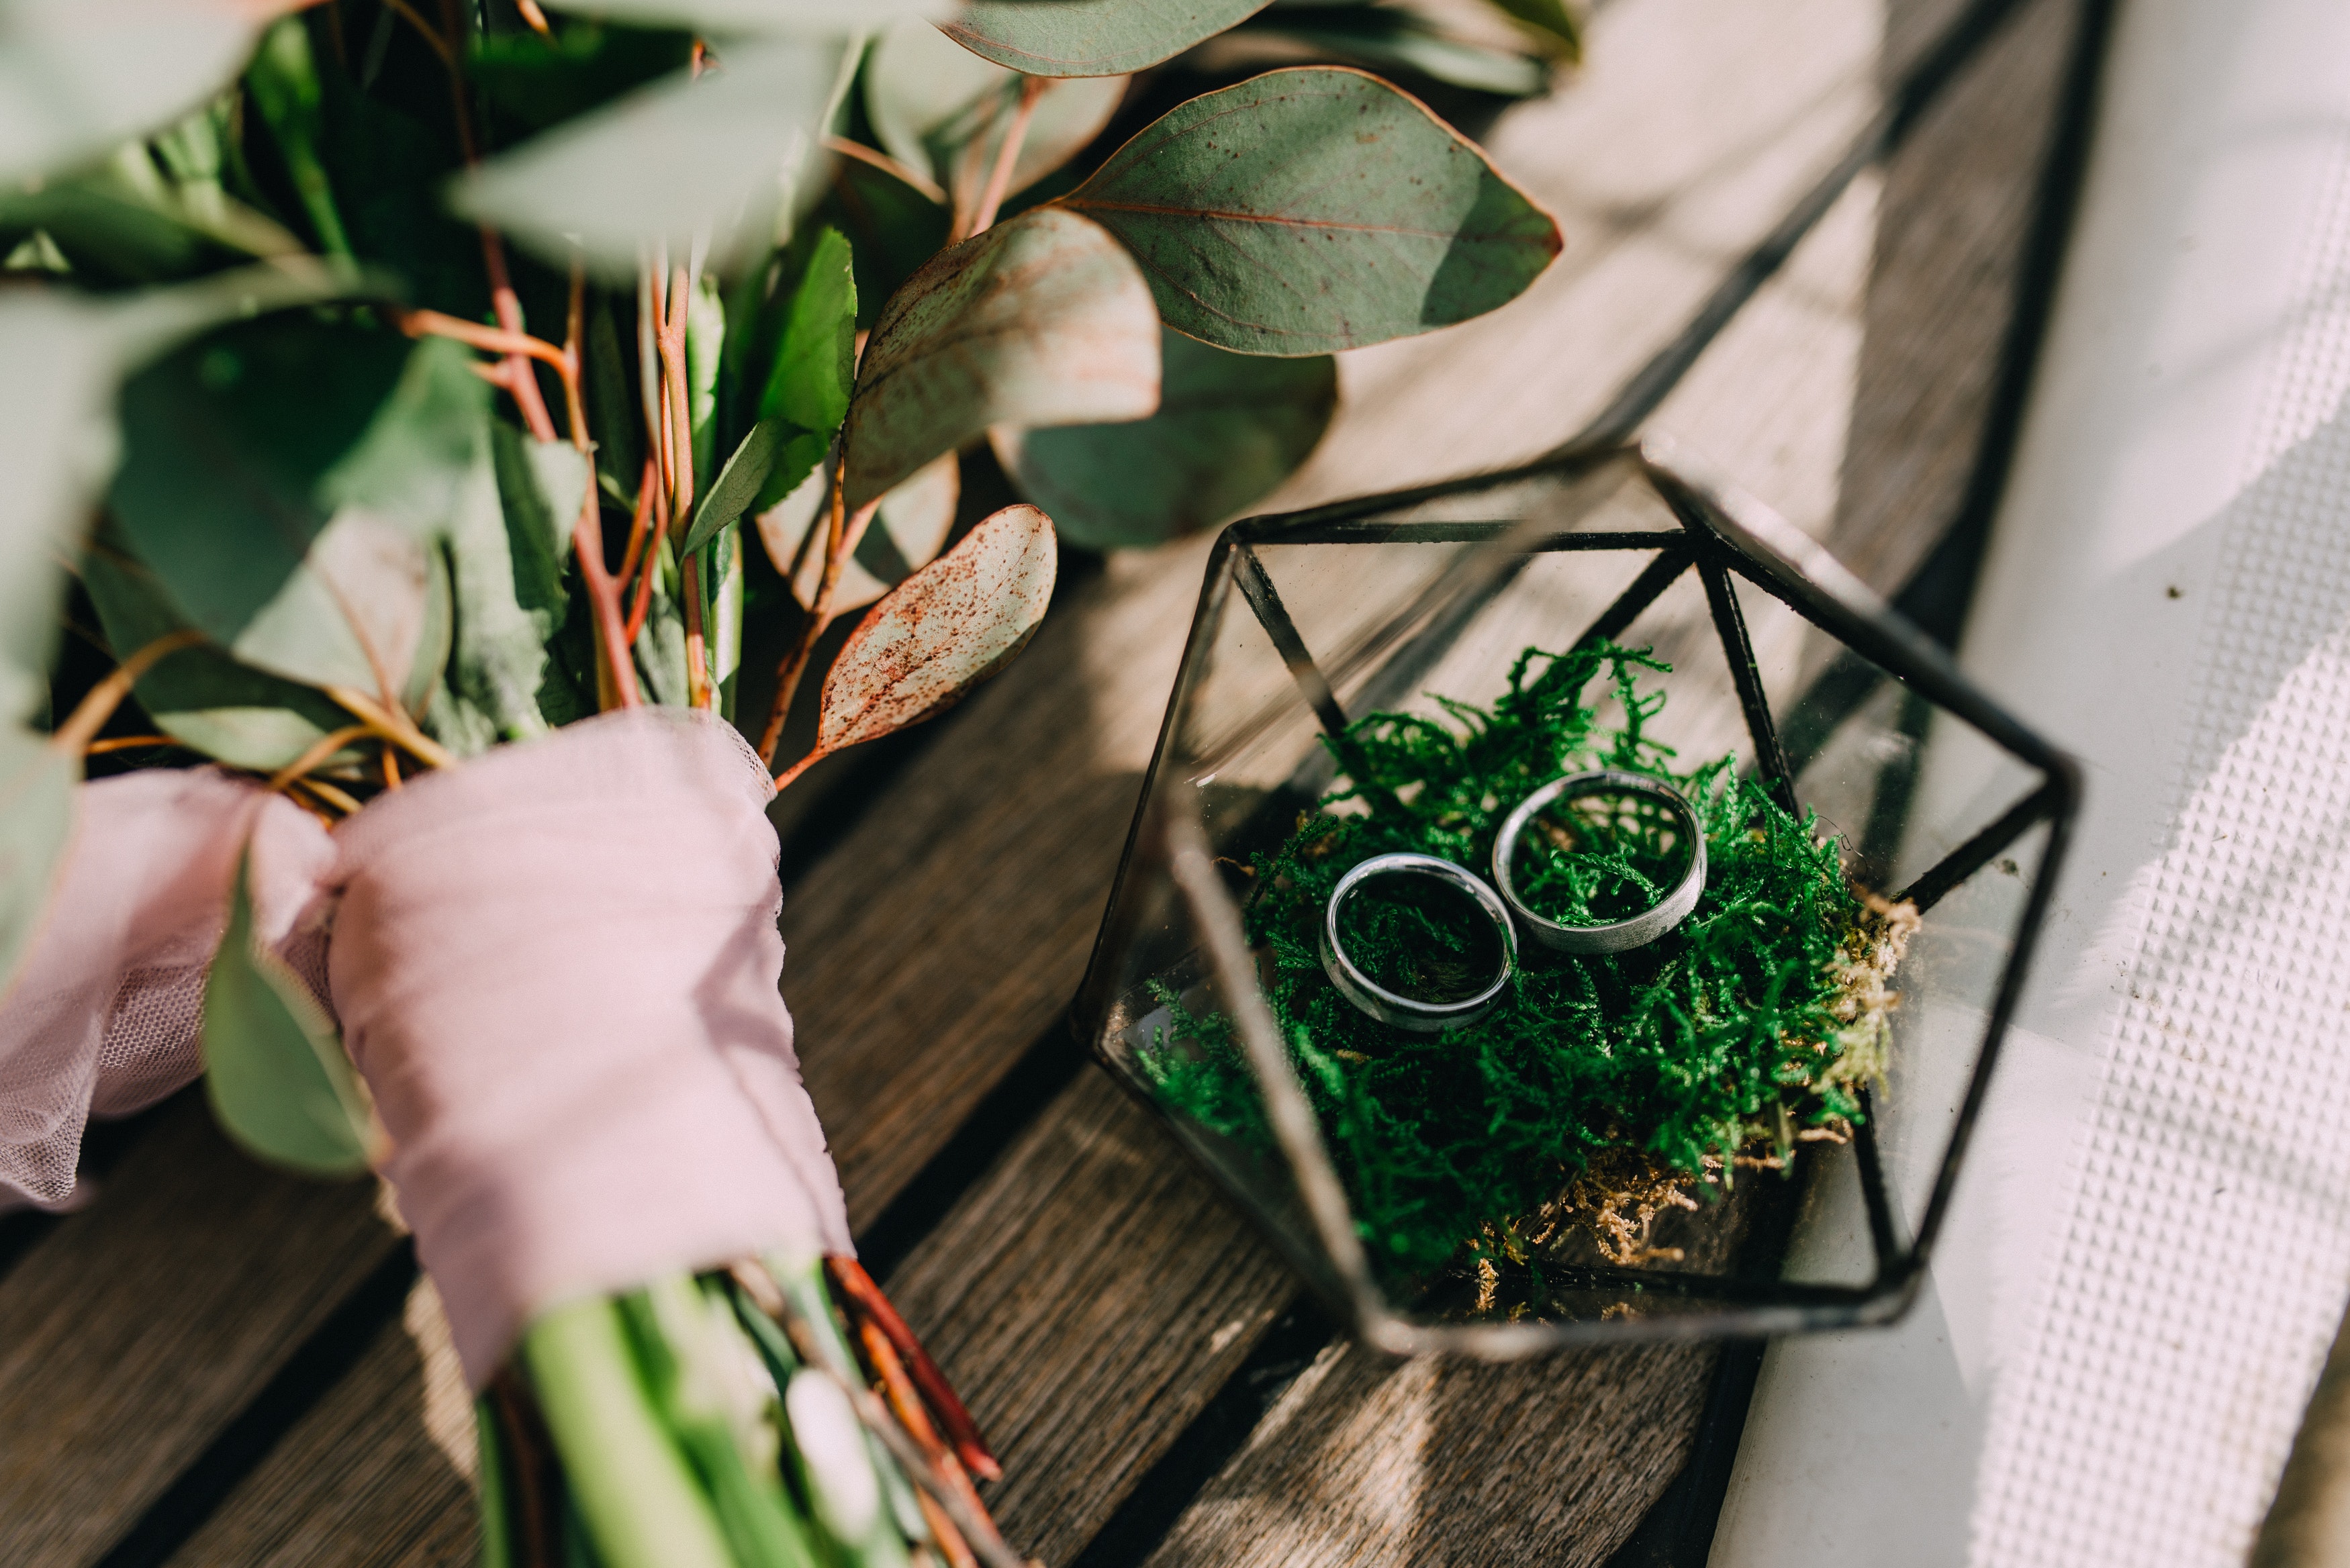
green, flower, plant, houseplant, leaf, flowerpot, branch, twig, room, vascular plant, floral design, table, cut flowers, floristry